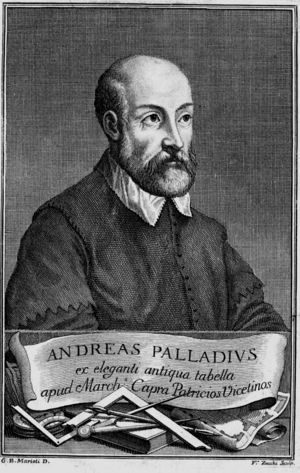
Andrea di Pietro della Gondola, dit Andrea Palladio, né à Padoue le 30 novembre 1508 et mort à Vicence le 19 août 1580, est un architecte de la Renaissance italienne. Il est l'auteur d'un traité intitulé Les Quatre Livres de l'architecture.